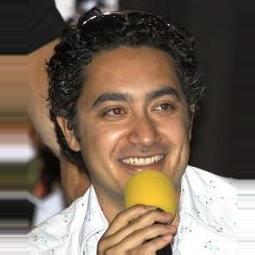
Age: 31